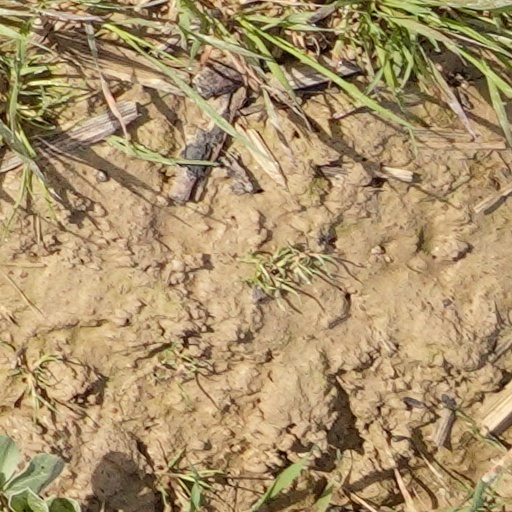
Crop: wheat